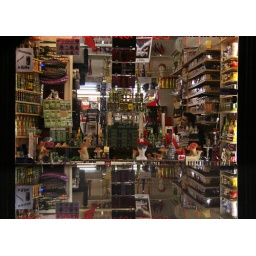
A small shop in Amsterdam taken from the bar opposite. The camera was on a glass table.